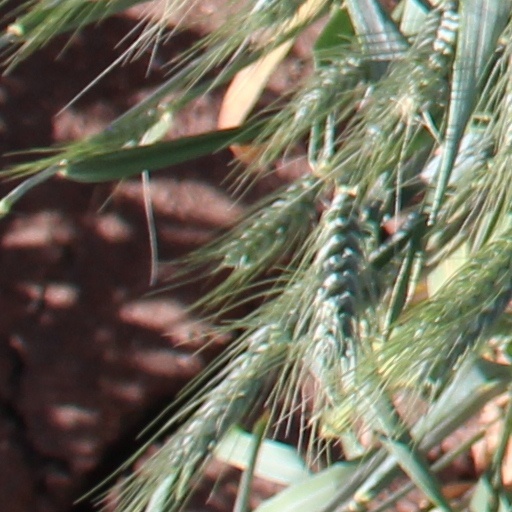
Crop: wheat